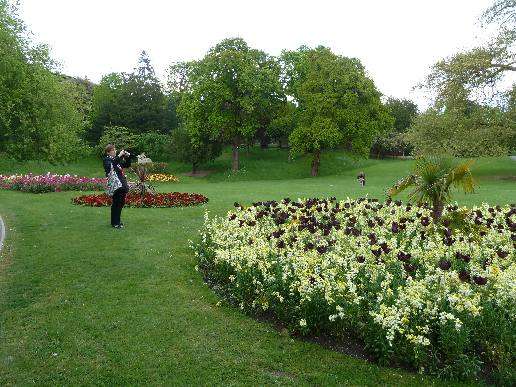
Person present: Yes